Turold on the Bayeux Tapestry

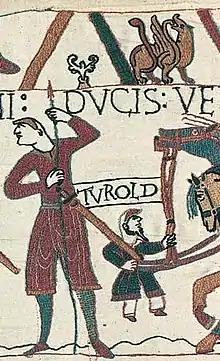
Turold depicted on the Bayeux Tapestry

Turold is one of the "tituli" on the Bayeux tapestry. Which of two figure is being identified is uncertain, as is the identification of the namesake with a known historical person. He may be the same person as Turold of Rochester.